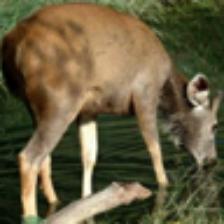
Label: NonHuman